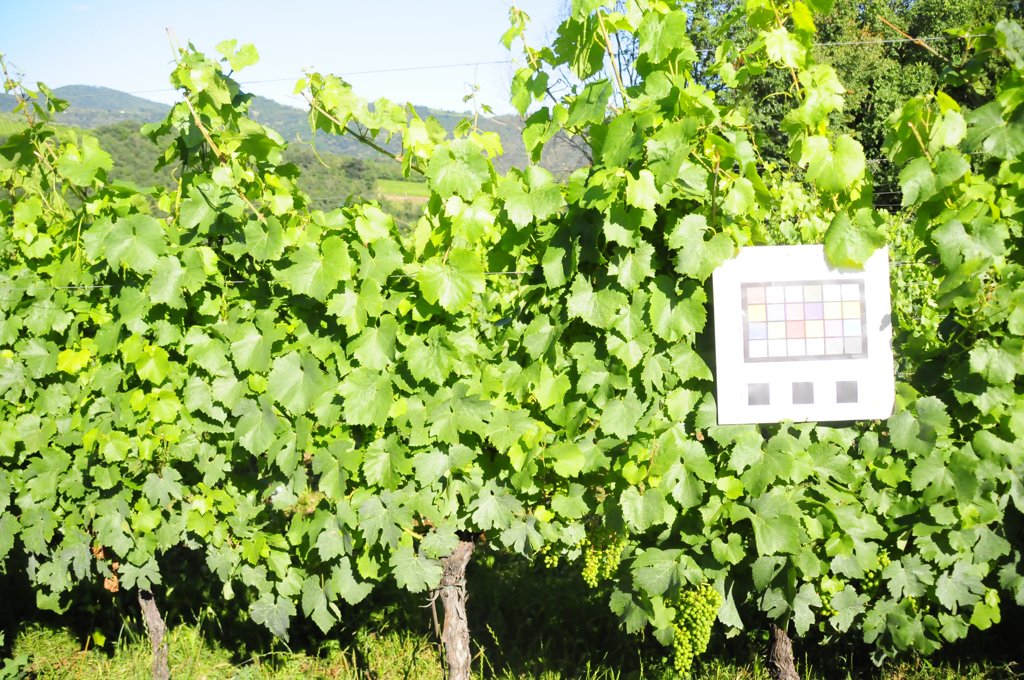
Berries visible: 240
Grape clusters: 7